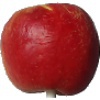
Label: Apple Red Yellow 1